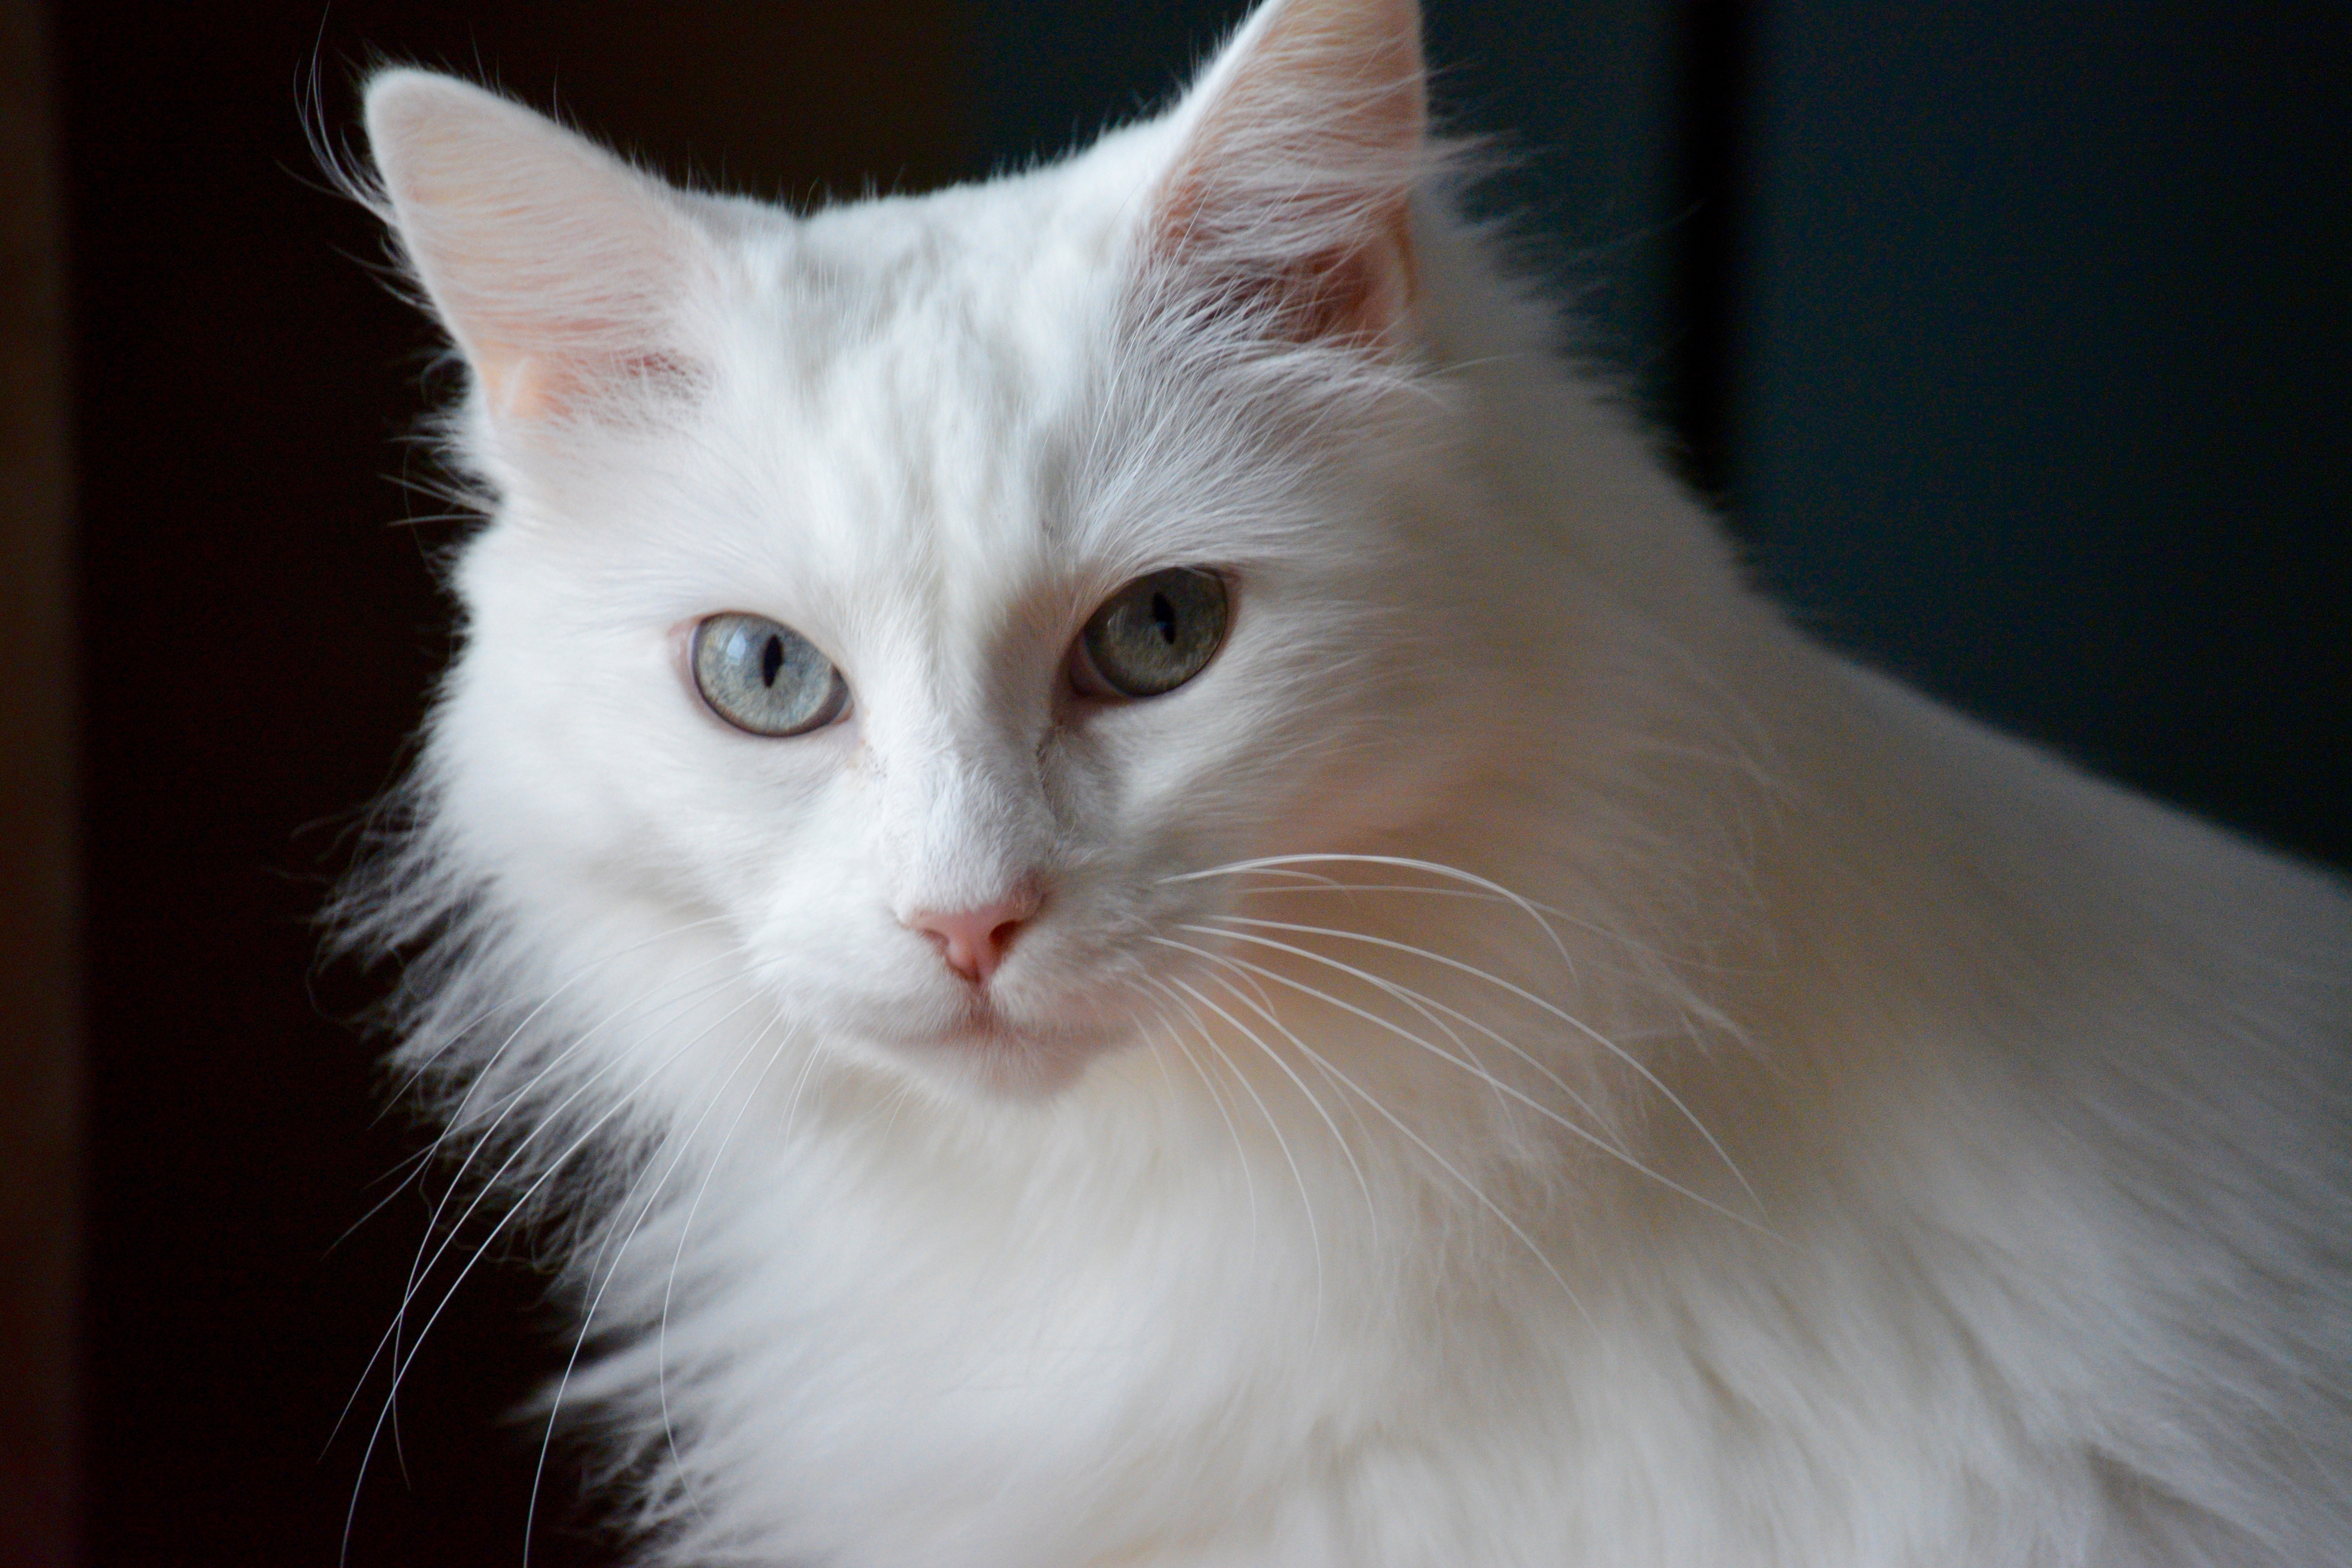
white, cat, mammal, nose, whiskers, skin, vertebrate, ragdoll, norwegian forest cat, turkish van, small to medium sized cats, cat like mammal, carnivoran, domestic short haired cat, domestic long haired cat, british semi longhair, birman, turkish angora